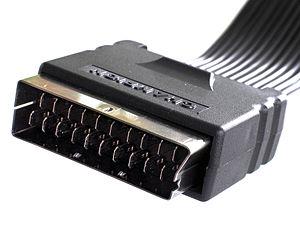
Péritélévision ou son abréviation inappropriée mais d'usage courant Péritel désigne un dispositif de liaison et un connecteur audio et vidéo grand public principalement utilisé en Europe. Il permet une connexion simplifiée des appareils qui exploitent des signaux audio et vidéo analogiques au moyen d'un connecteur à 21 broches. Il est aussi connu sous le sigle SCART, Euro-SCART, Euroconector ou encore Euro AV.
Le signal vidéo est le signal électrique ou optique qui permet de transmettre une succession d'images d'une source à un récepteur. Le signal vidéo peut être un signal analogique ou un signal numérique selon la technologie employée.
La connectique désigne l’ensemble des procédés et techniques qui permettent d'établir une connexion fiable entre des systèmes électriques ou électroniques distincts. Elle est à la fois utile à la transmission de l'énergie et à celle des données.